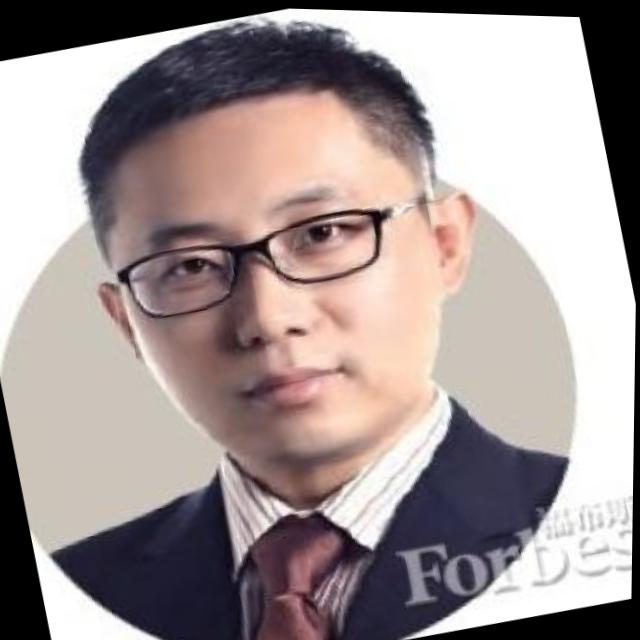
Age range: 21-44